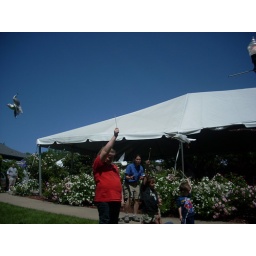
i really just like the bird flying in the upper left quadrant. i should crop out the lady and the kids.